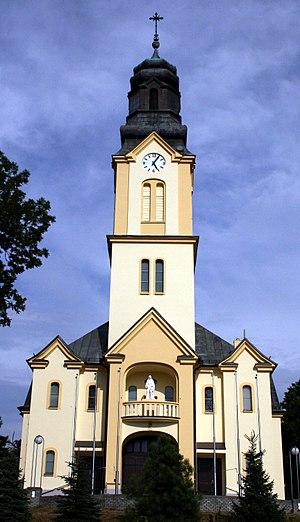
Świerklany Dolne est une localité polonaise de la gmina de Świerklany, située dans le powiat de Rybnik en voïvodie de Silésie.